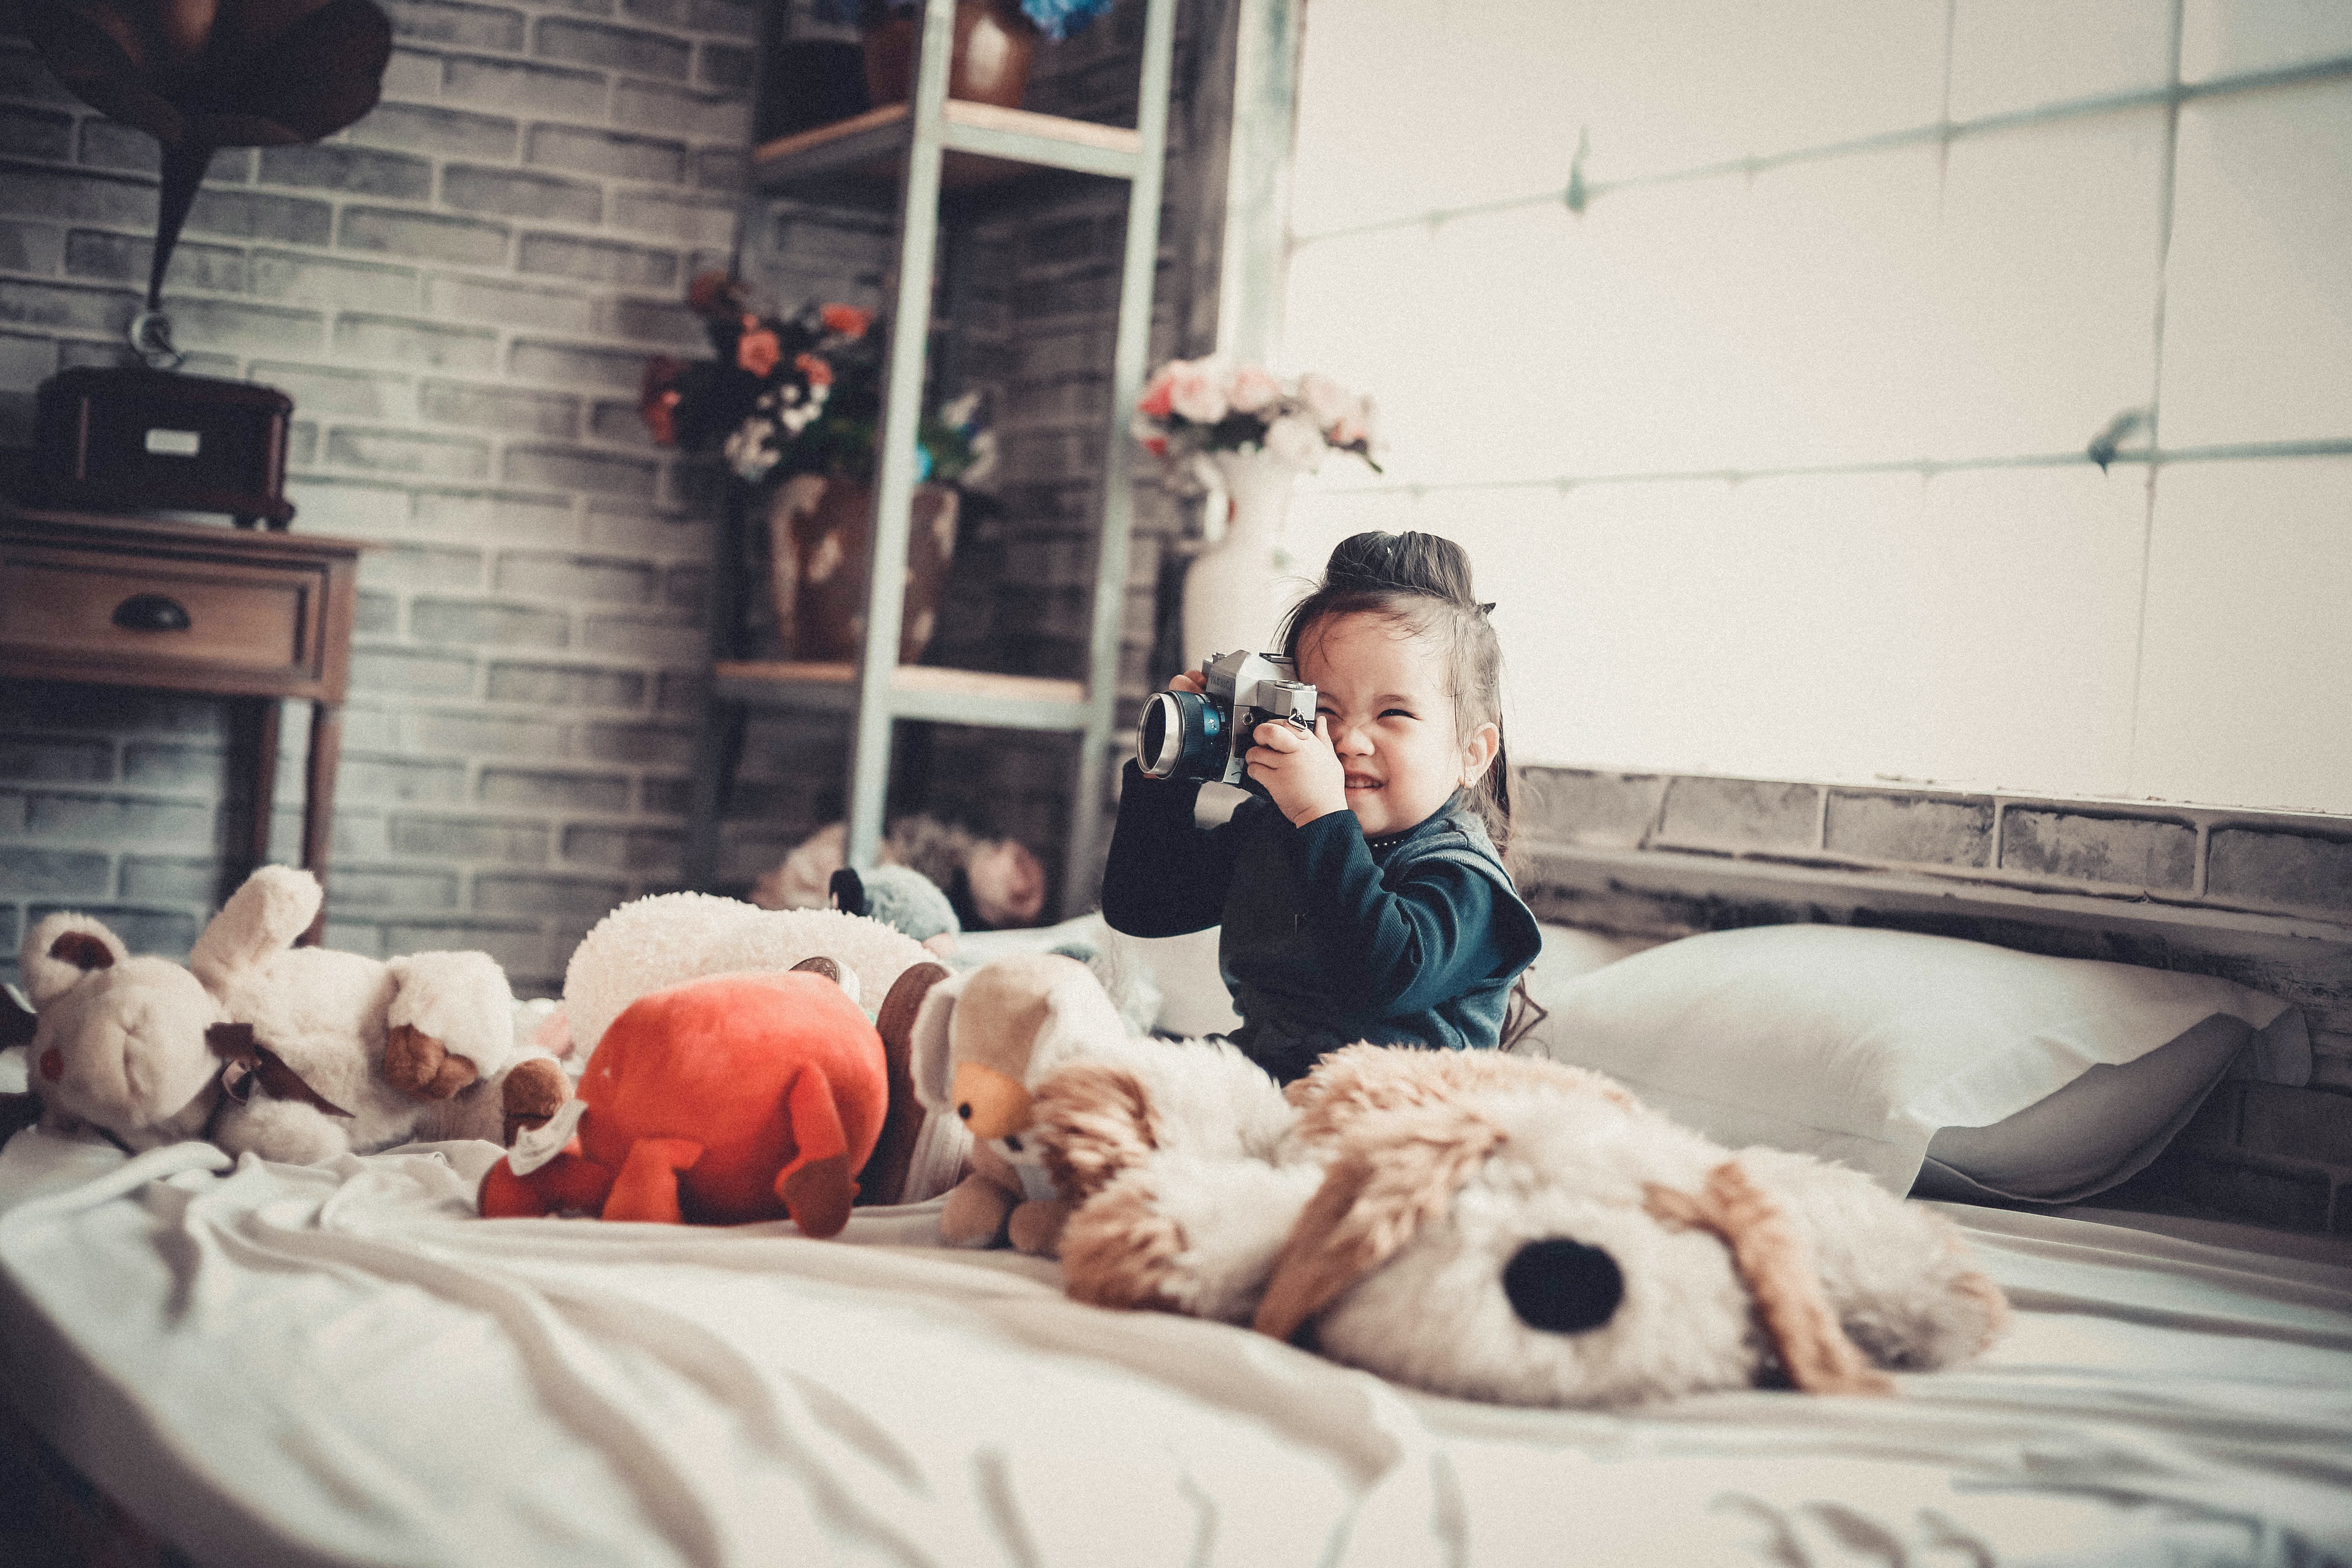
dog, canidae, companion dog, dog breed, sporting group, puppy love, carnivore, Sealyham terrier, fox terrier, petit basset griffon vend en, retriever